Ethnic communities in Kolkata

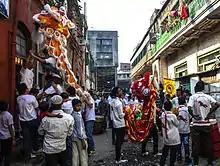
Chinese New Year 2014 Celebration in Kolkata

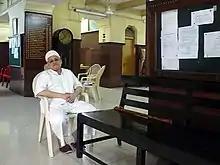
A Parsi gentleman in Kolkata

Chinatown in the eastern part of the city of Kolkata is the only Chinatown in India. Once home to 20,000 ethnic Chinese, its population dropped to below 2,000 as of 2009 as a result of multiple factors including repatriation following India's independence, followed by expulsion, internment and denial of Indian citizenship following the 1962 Sino-Indian War, and emigration to foreign countries for better economic opportunities. The Chinese community traditionally worked in the local tanning industry and ran Chinese restaurants.